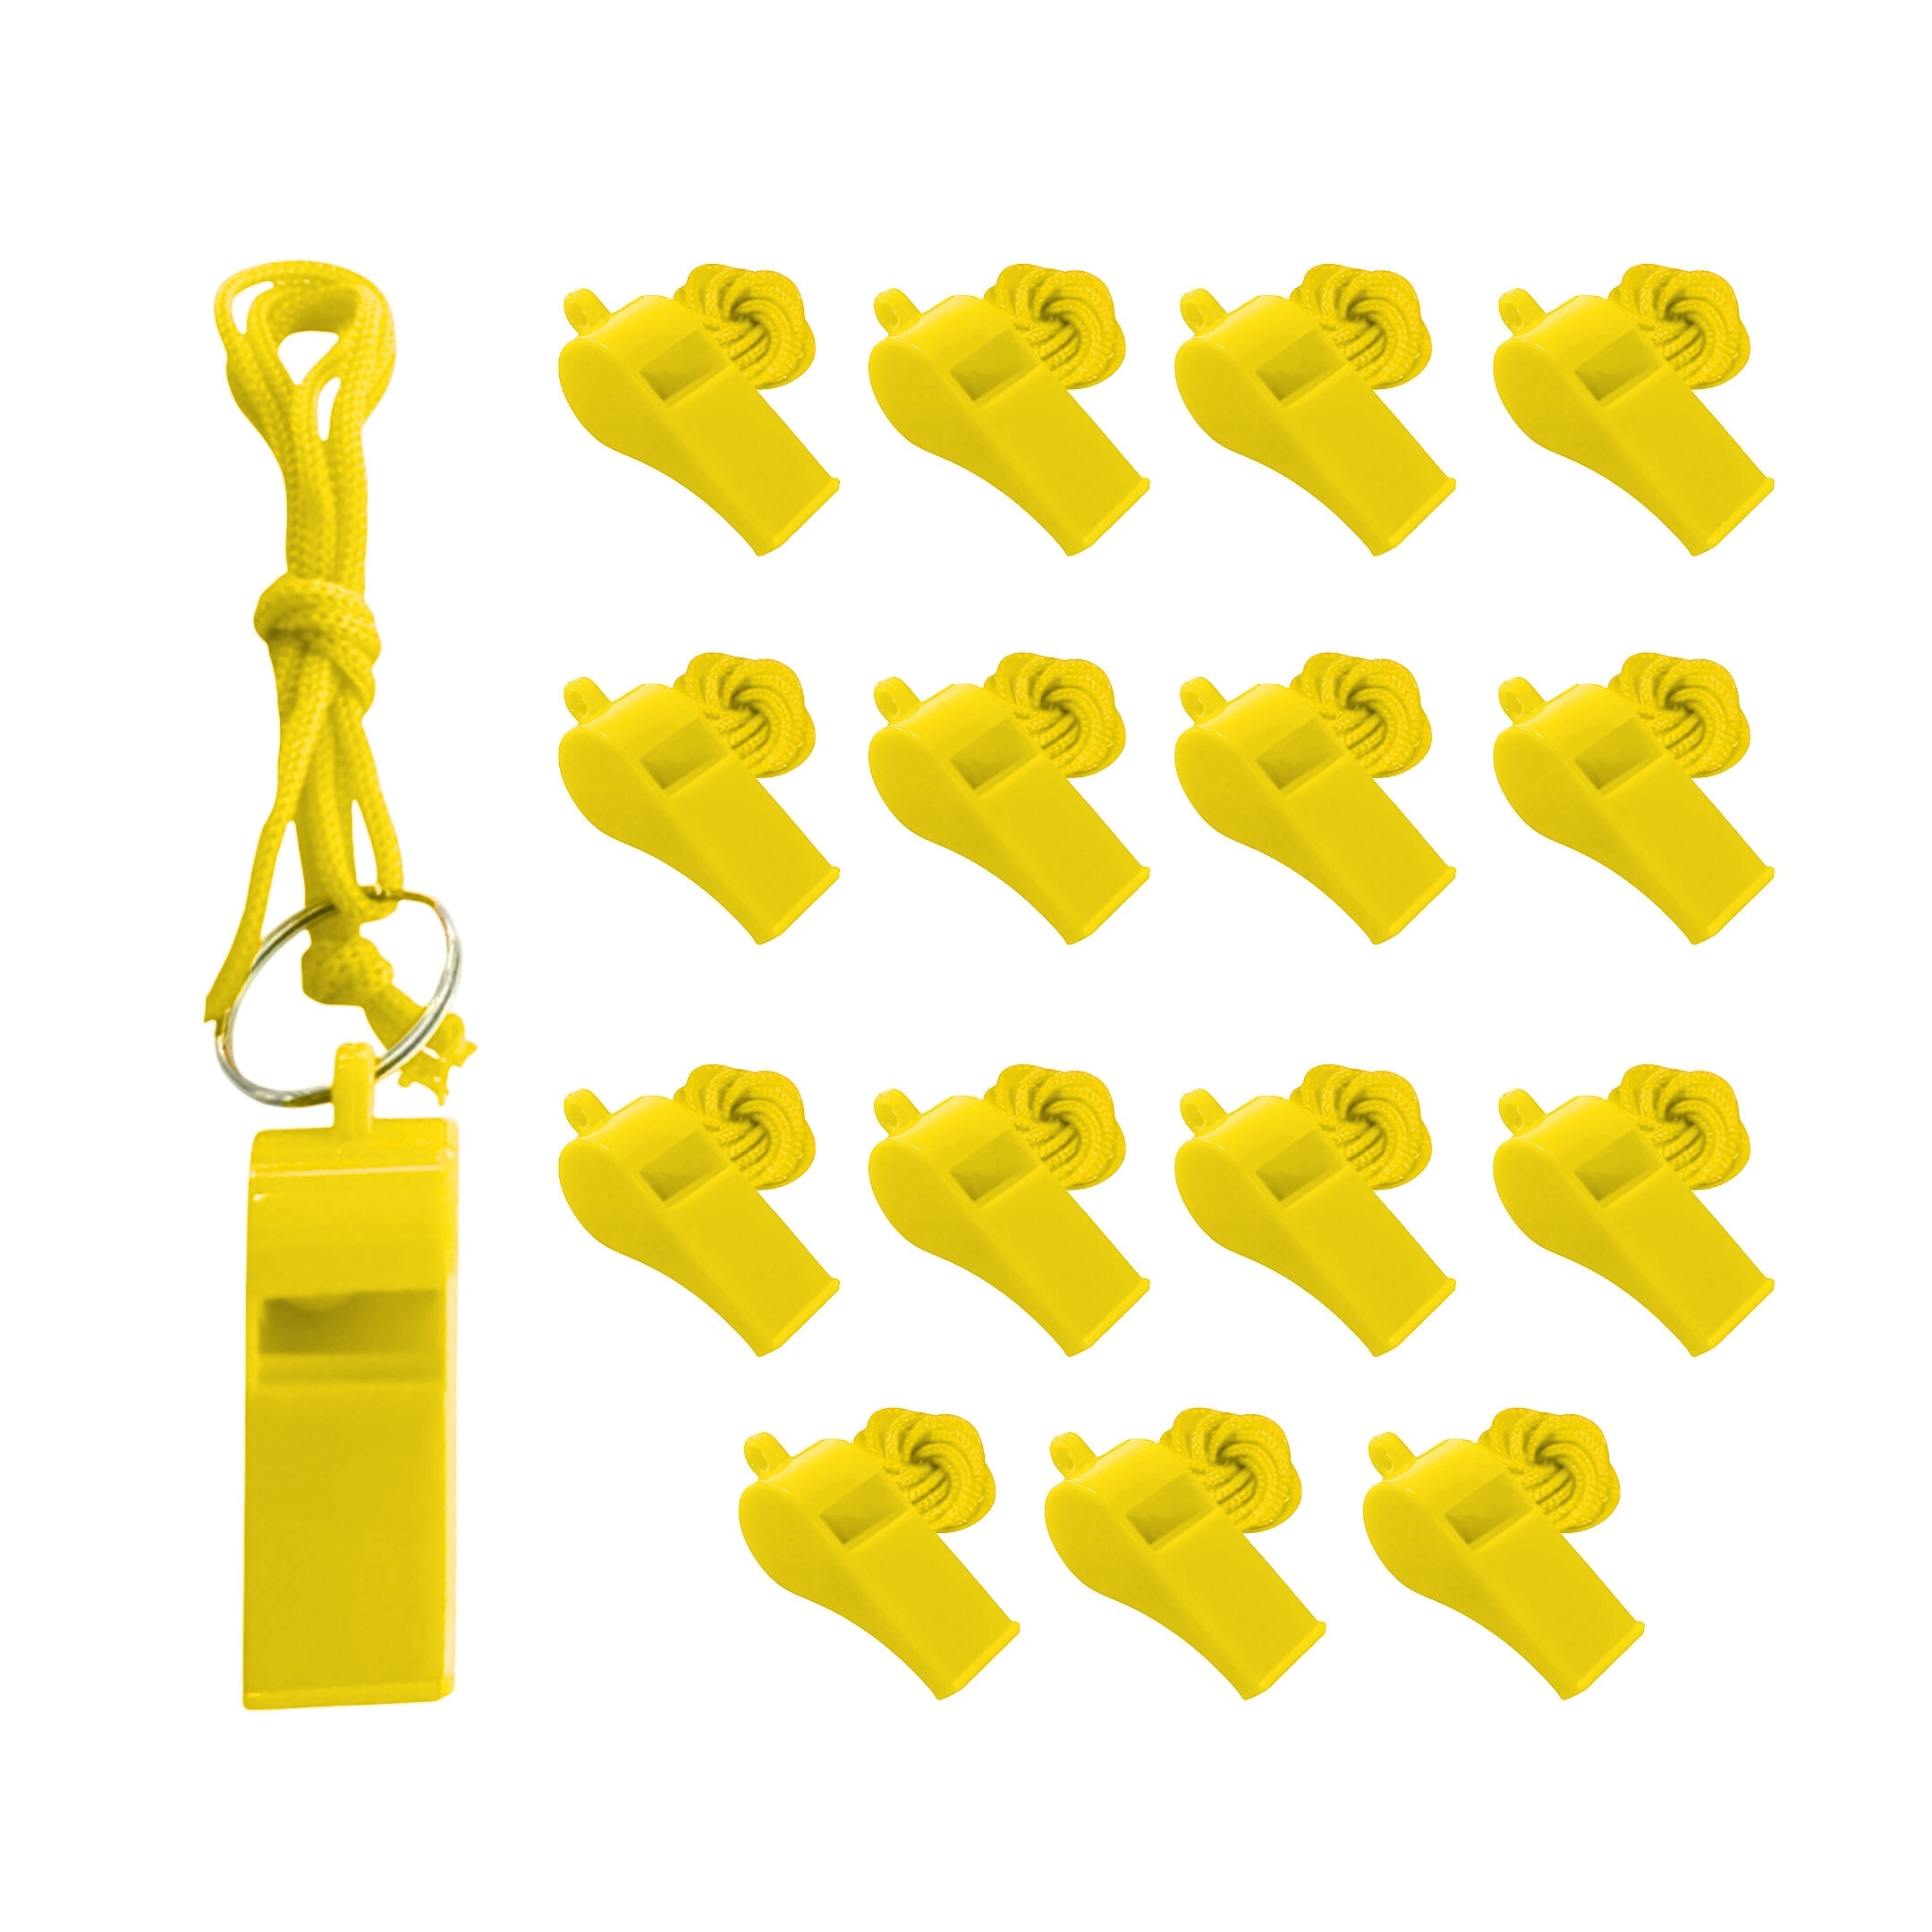
Bag of 10 Yellow Plastic Whistles with Lanyard Neck Cord
Bag of 10 Yellow Plastic Whistles with Lanyard Neck Cord. This pack includes 10 durable plastic whistles, each with an attached lanyard for convenient hands-free use. Ideal for sports coaches, referees, teachers, party games, training sessions, emergencies, or crowd control. Lightweight and weather-resistant, these whistles produce a loud, clear sound and are perfect for group activities or team use. Colours available: Blue, Green, Light Blue, Pink, Purple, Red, Yellow.
Brand: Parev
Category: Sporting Goods > Athletics > Coaching & Officiating > Sport & Safety Whistles > Traditional Whistles